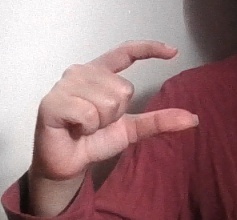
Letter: dal